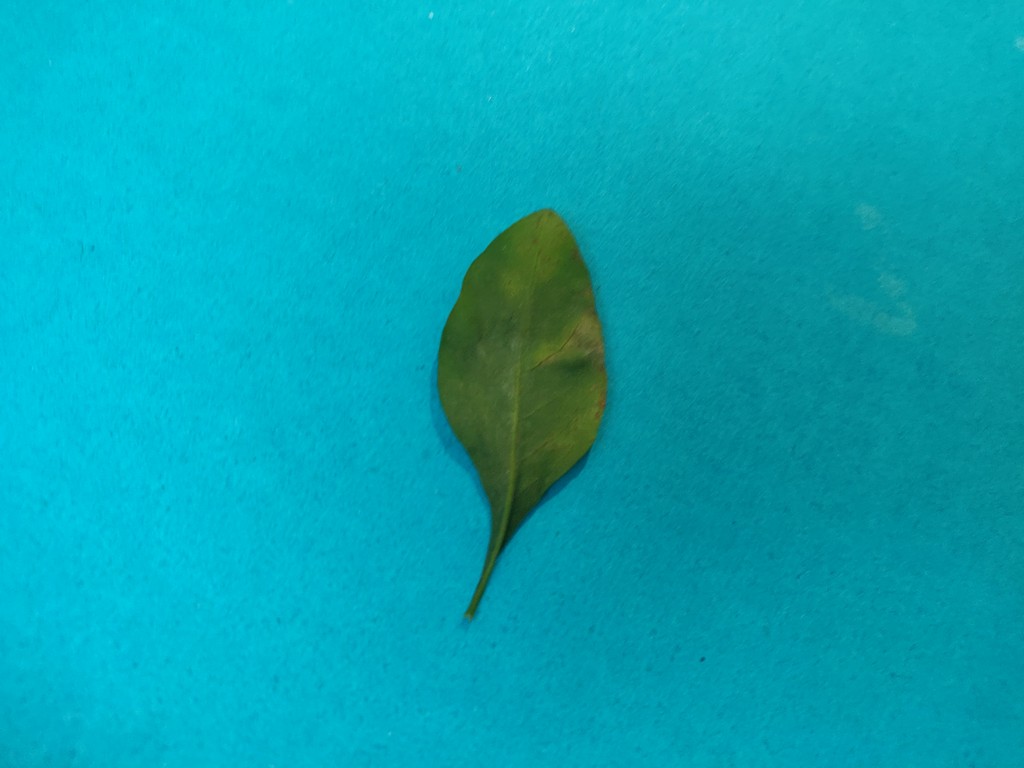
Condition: Unhealthy
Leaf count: single
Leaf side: back